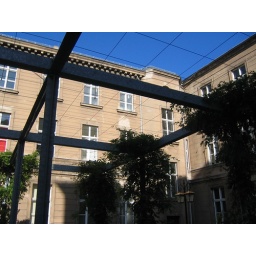
pneumatic sound field by edwin van der heide